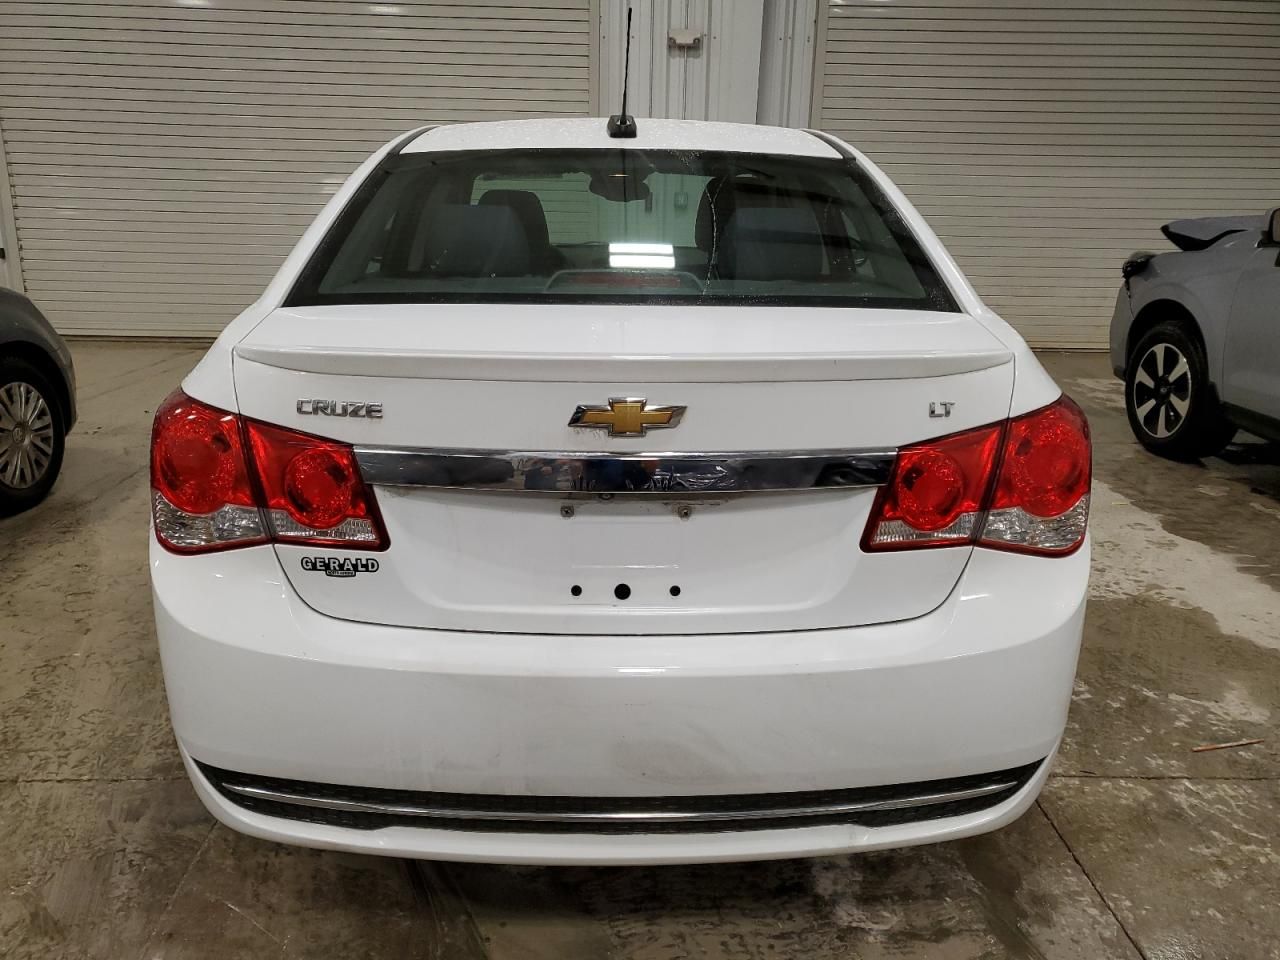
Aucun dommage détecté.
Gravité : aucun